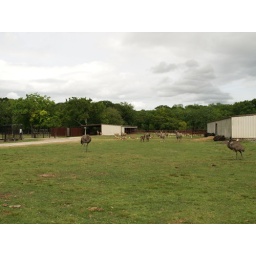
Alvin Texas bayou wildlife park animals and birds run or Roam freely in a natural habitat 2008 Zoo